Black-backed bush tanager

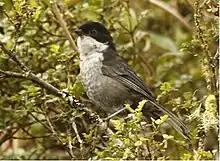
Papallacta Pass – Ecuador

The black-backed bush tanager was formally described in 1885 by Władysław Taczanowski and Hans von Berlepsch from specimens collected by the Polish zoologist Jan Sztolcman (sometimes written Jean Stolzmann) on the eastern slopes of the Tungurahua Volcano in central Ecuador. The ornithologists introduced the monospecific genus "Urothraupis" and coined the binomial name "Urothraupis stolzmanni". The genus name combines the Ancient Greek "oura" meaning "tail" with "thraupis", an unidentified small bird, used by ornithologist for tanagers. The specific epithet honors the collector Sztolcman/Stolzmann. A 2014 molecular phylogenetic study of the tanager family Thraupidae found that the black-backed bush tanager is a member of the subfamily Poospizinae and has a sister relationship to the pardusco in the monospecific genus "Nephelornis". The black-backed bush tanager is monotypic: no subspecies are recognised.